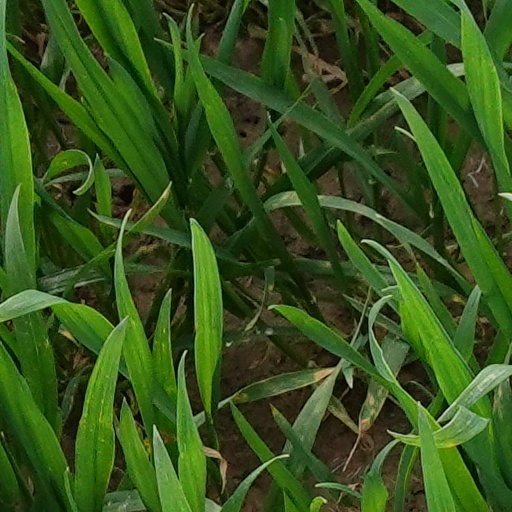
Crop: wheat